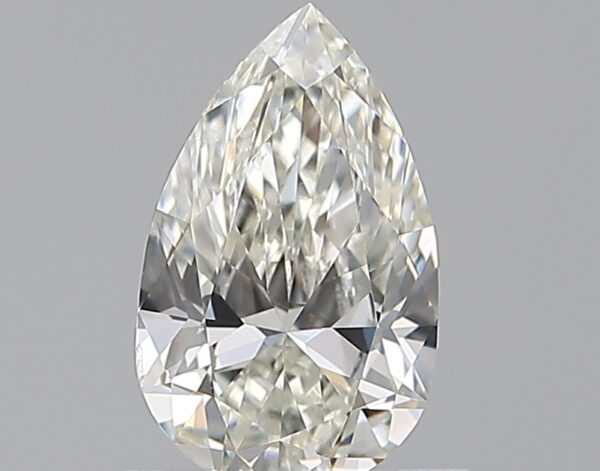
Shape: pear
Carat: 0.8
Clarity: VS1
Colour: I
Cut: EX
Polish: EX
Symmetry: VG
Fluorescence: N
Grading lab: GIA
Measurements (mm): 8.19 x 5.02 x 3.05